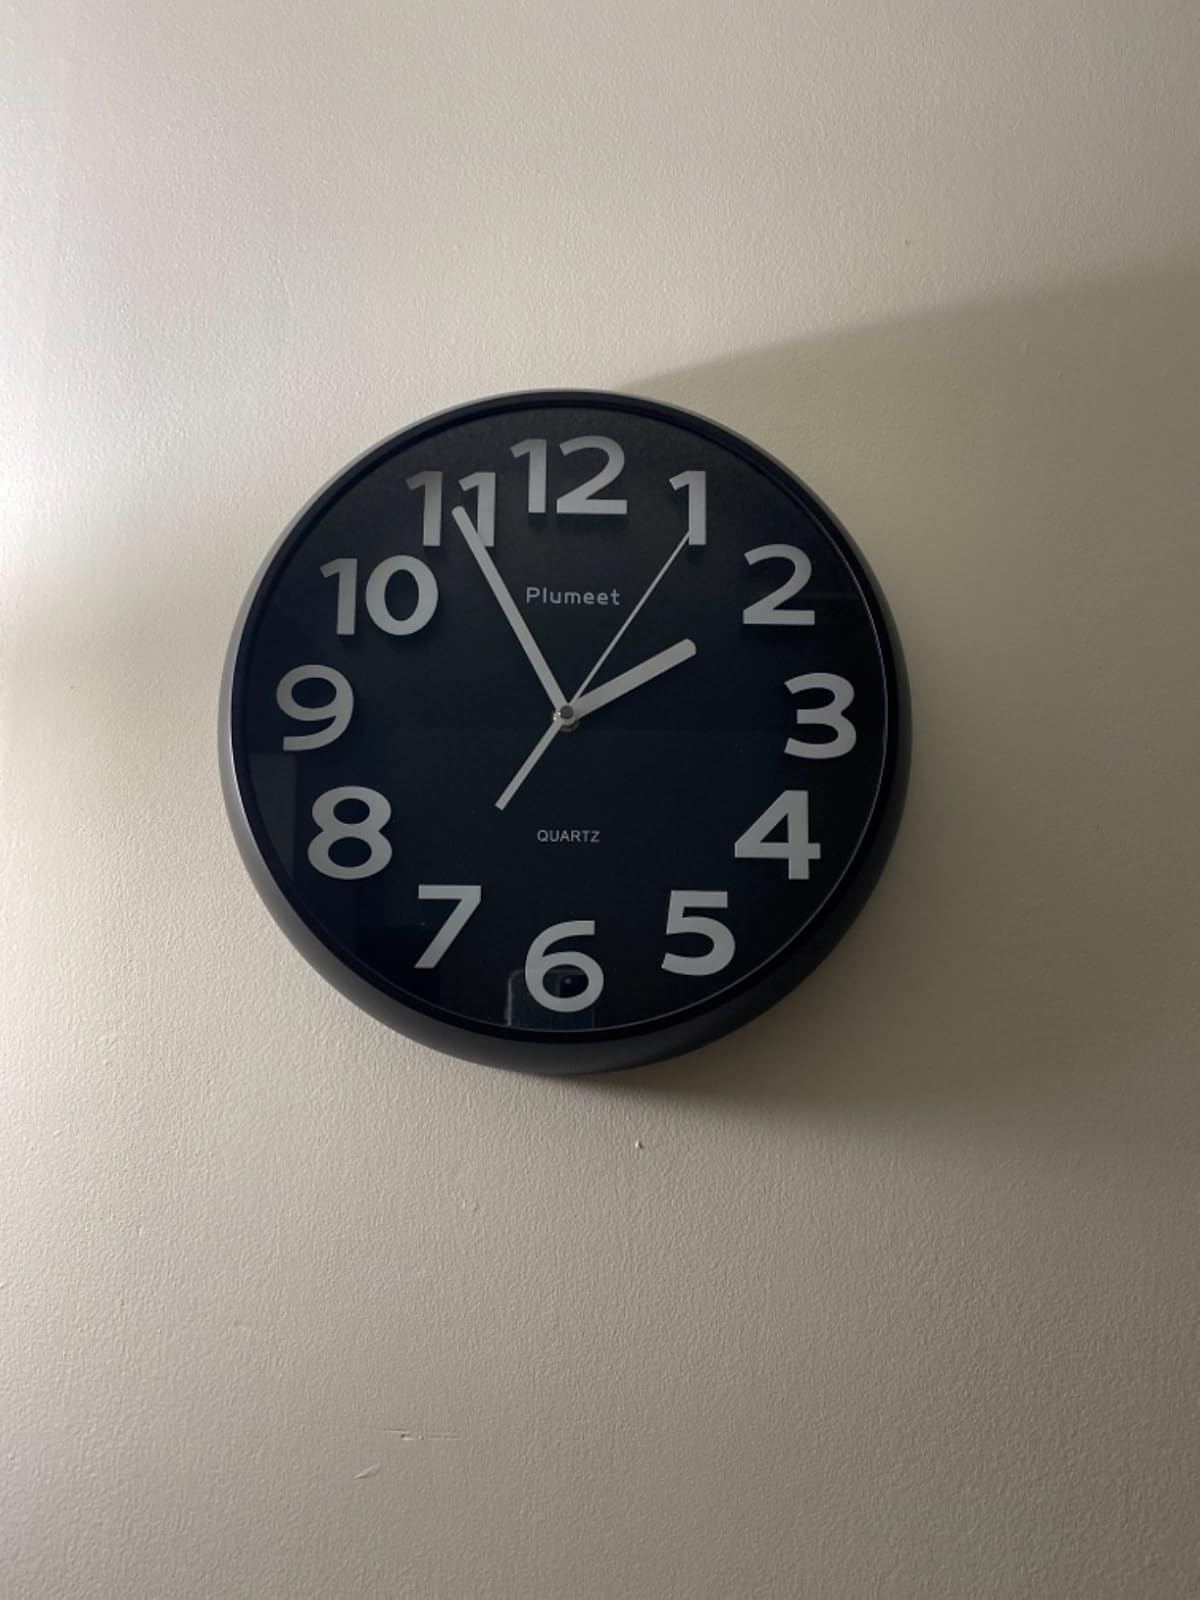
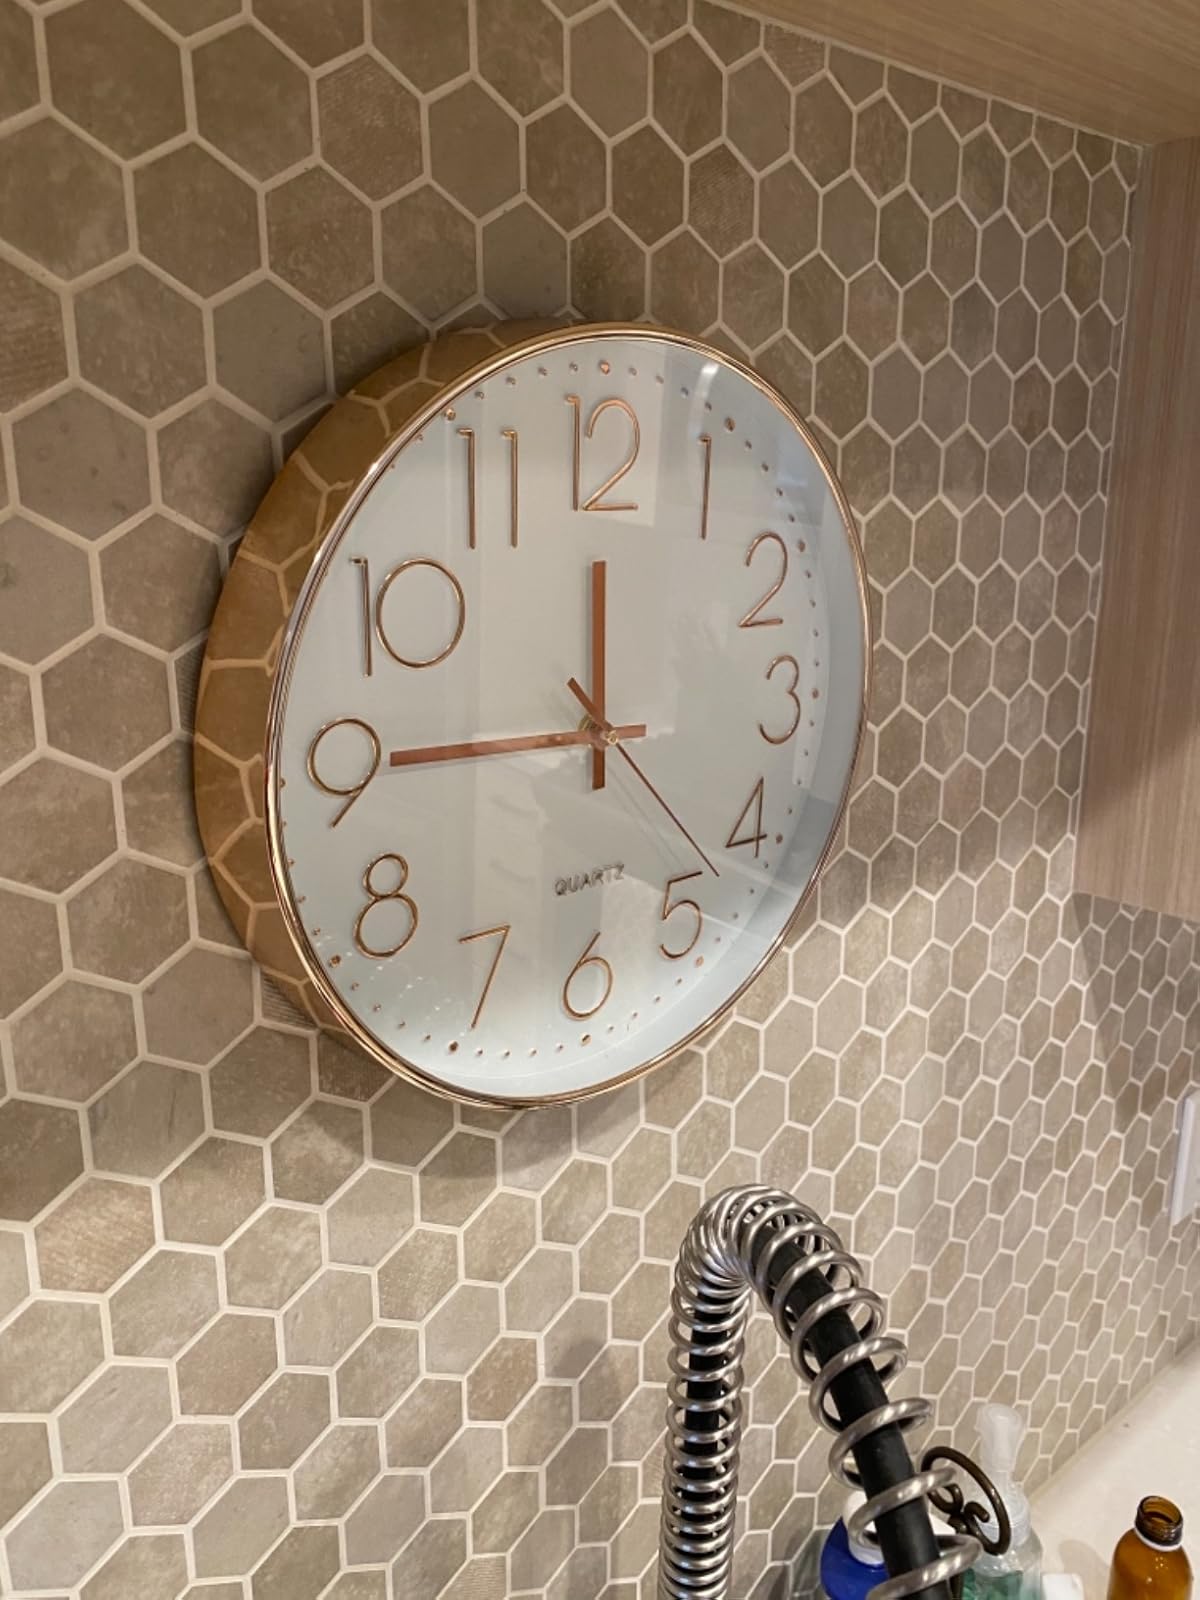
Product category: clock
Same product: no